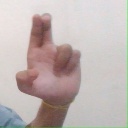
अक्षर: आ